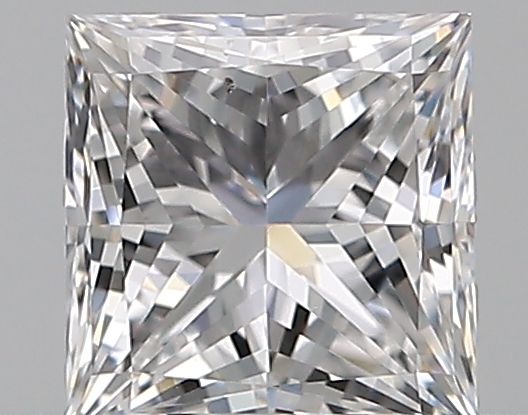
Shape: princess
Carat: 0.5
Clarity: VS2
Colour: E
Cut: EX
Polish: EX
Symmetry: VG
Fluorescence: F
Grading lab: GIA
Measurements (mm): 4.34 x 4.23 x 3.09